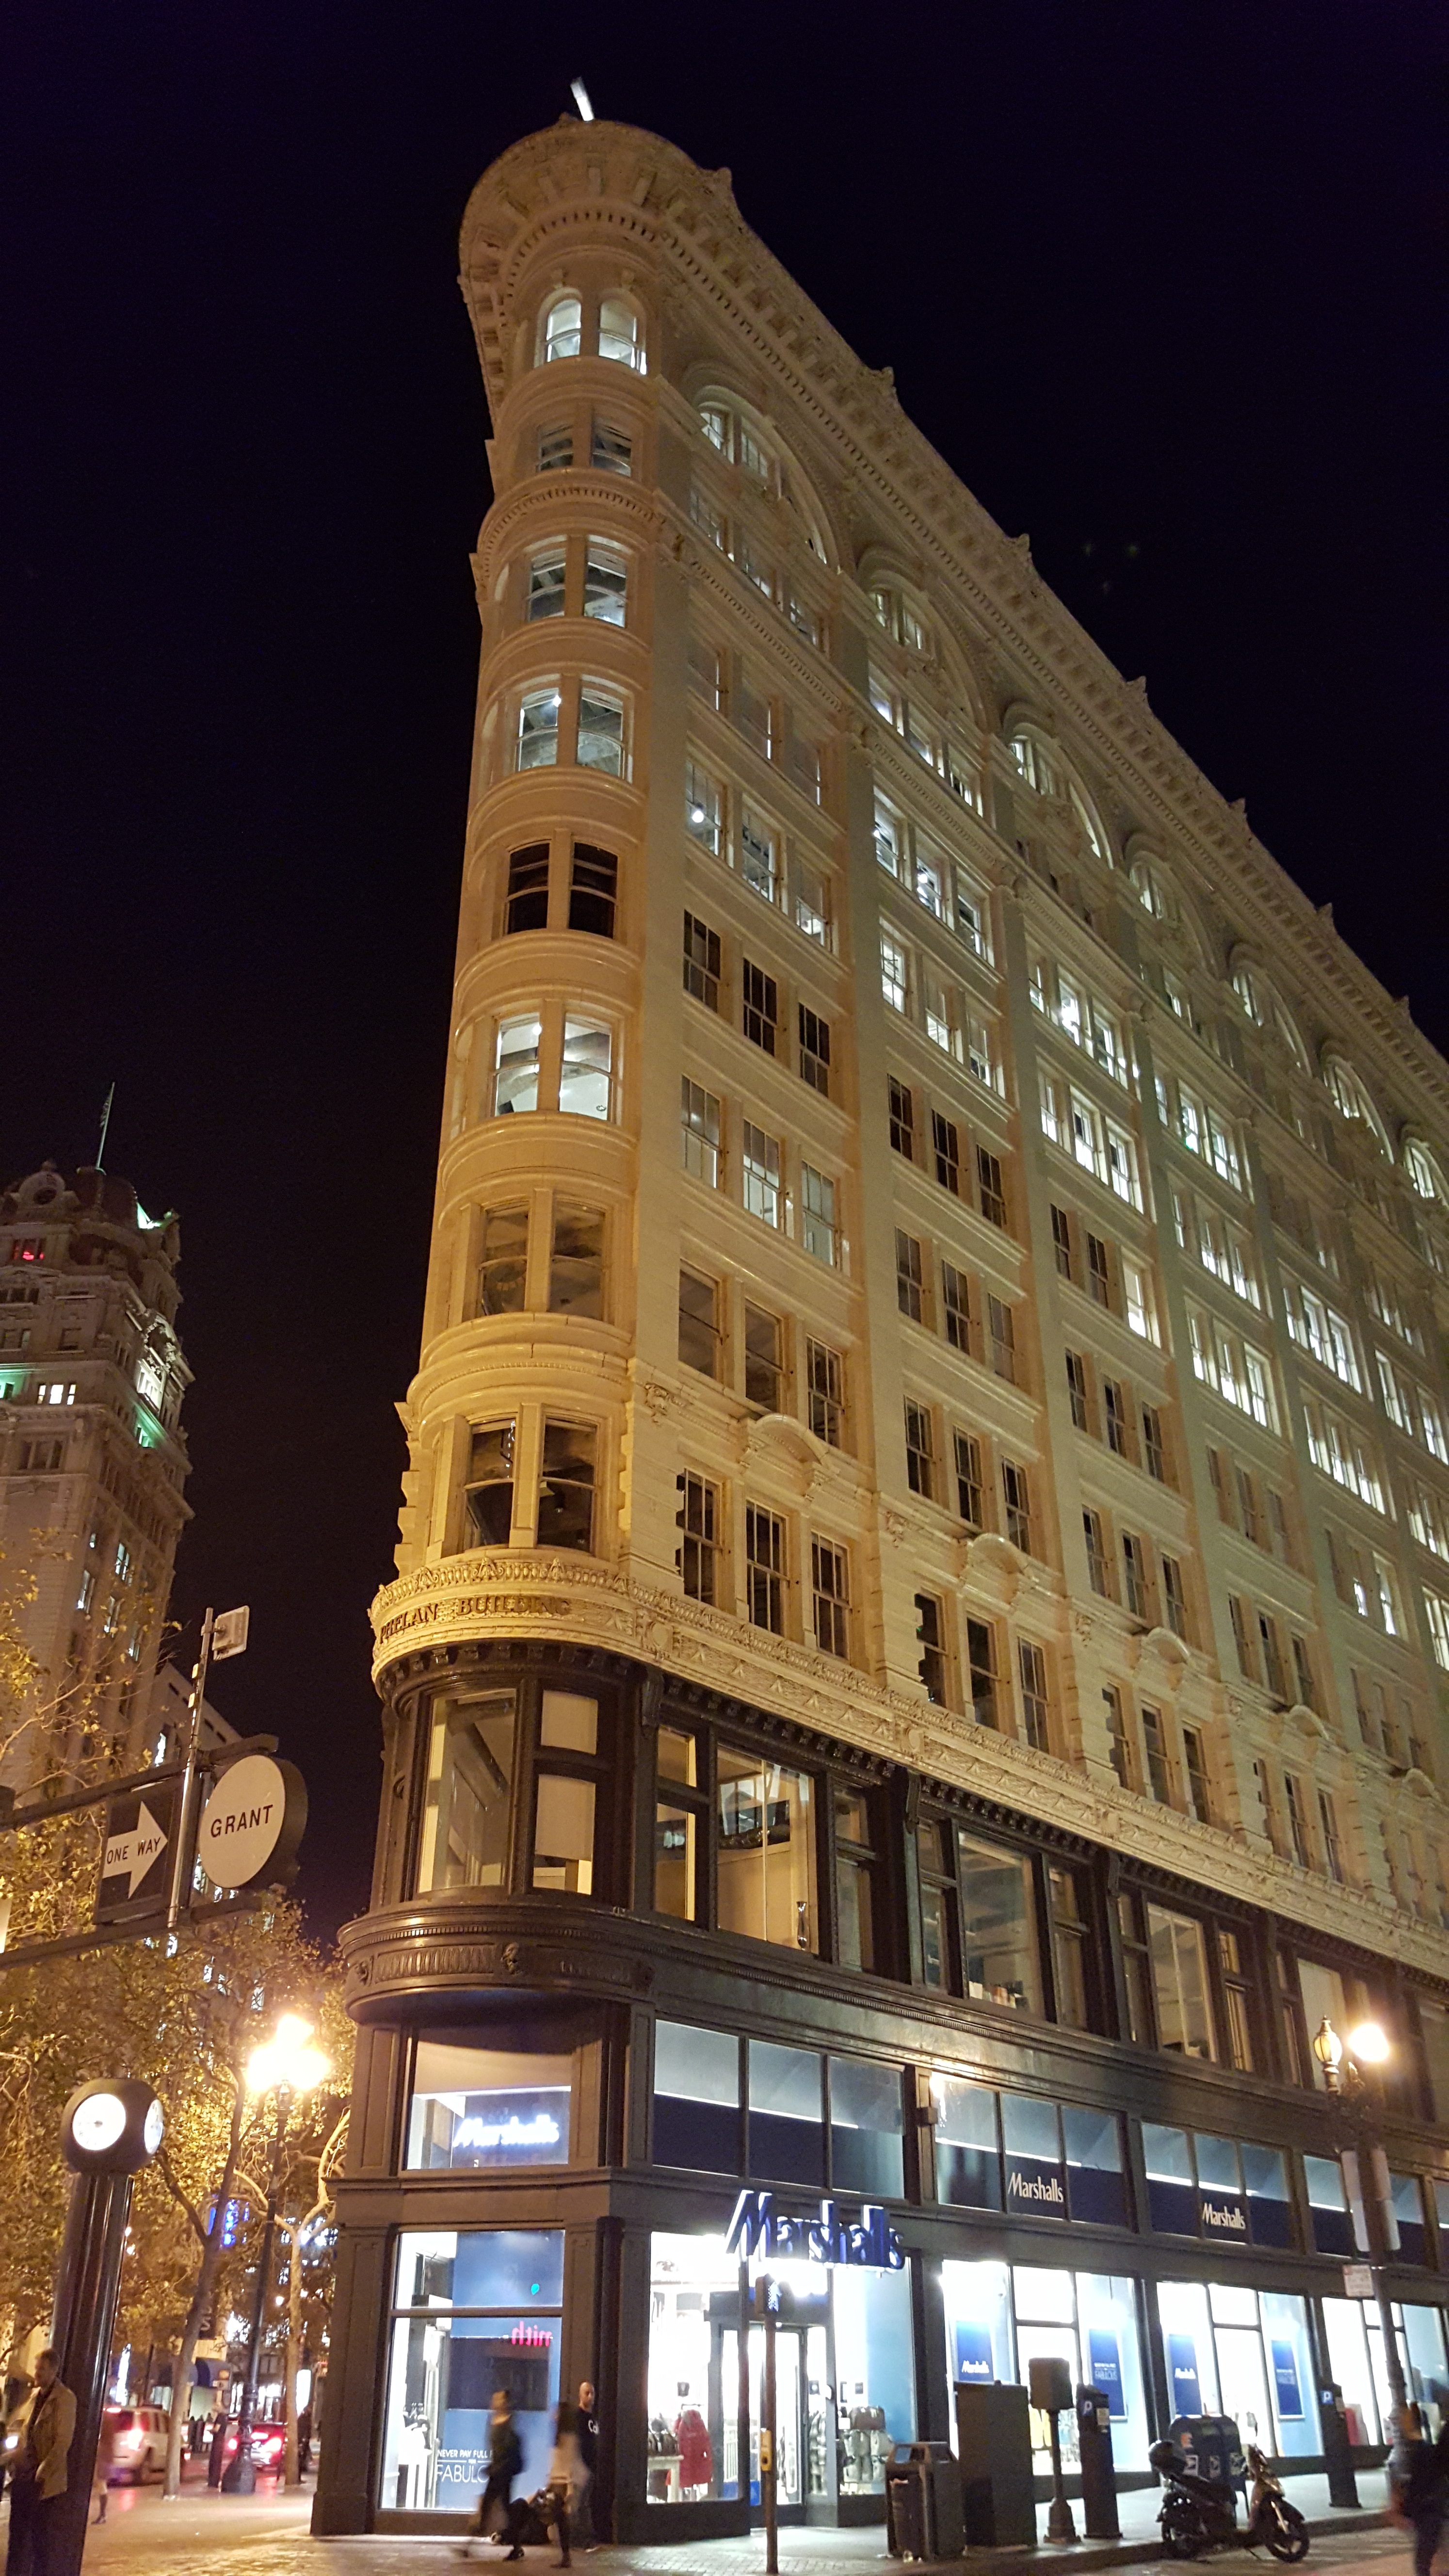
architecture, night, city, skyscraper, cityscape, downtown, san francisco, evening, plaza, landmark, lighting, metropolis